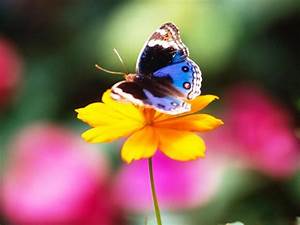
Label: butterfly